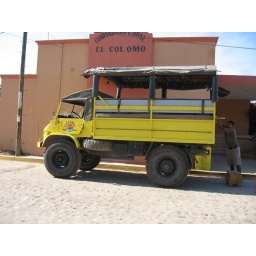
This is the bus that took us on the trail, over the mountains and through the rivers to the beach.